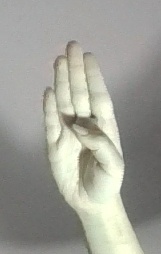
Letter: kaaf